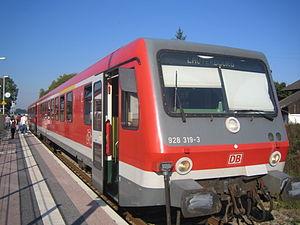
Le Bienwaldbahn est une ligne de chemin de fer essentiellement allemande, reliant la ville de Wörth am Rhein à la ville française frontalière de Lauterbourg.
La gare de Hagenbach, en allemand Bahnhof Hagenbach, est une gare ferroviaire allemande, située à Hagenbach, arrondissement de Germersheim dans le land de la Rhénanie-Palatinat.